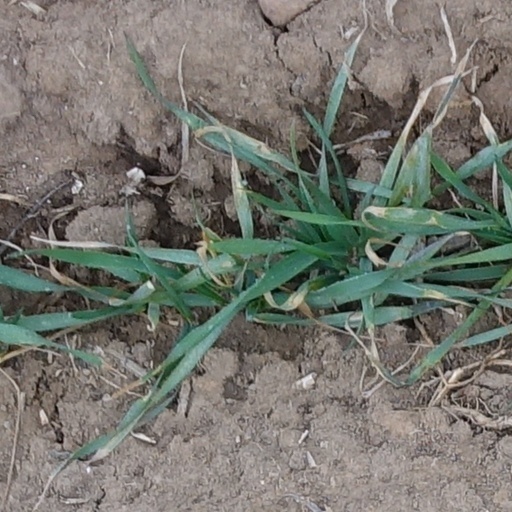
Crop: wheat